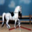
Label: horse